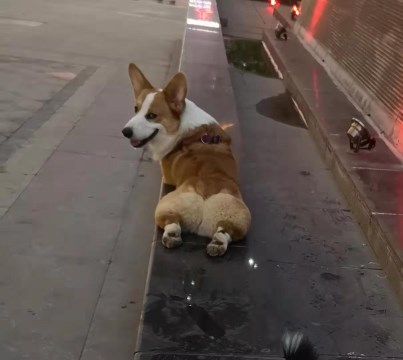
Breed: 2909-n000116-Cardigan